Ethiopian cuisine

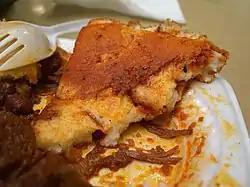
Ethiopian "kita" herb bread

A typical dish consists of accompanied by a spicy stew, which frequently includes beef, lamb, vegetables and various types of legumes (such as lentils), and is traditionally consumed on the mesob basket. The cuisines of the Southern Nations, Nationalities and People's Region and the Sidama region also make use of the false banana plant (Ge'ez: እንሰት "ïnset"), a type of ensete. The plant is pulverized and fermented to make various foods, including a bread-like food called "kocho" (Ge'ez: ቆጮ "ḳōč̣ō"), which is eaten with kitfo. The root of this plant may be powdered and prepared as a hot drink called "bulla" (Ge'ez: ቡላ "būlā"), which is often given to those who are tired or ill. Another typical Gurage preparation is coffee with butter ("kebbeh"). "Kita" herb bread is also baked. "Quanta" (or "quwanta"), is an air-dried beef jerky with traditional spices; it is eaten on its own as a snack, or as an ingredient in stews and other dishes.